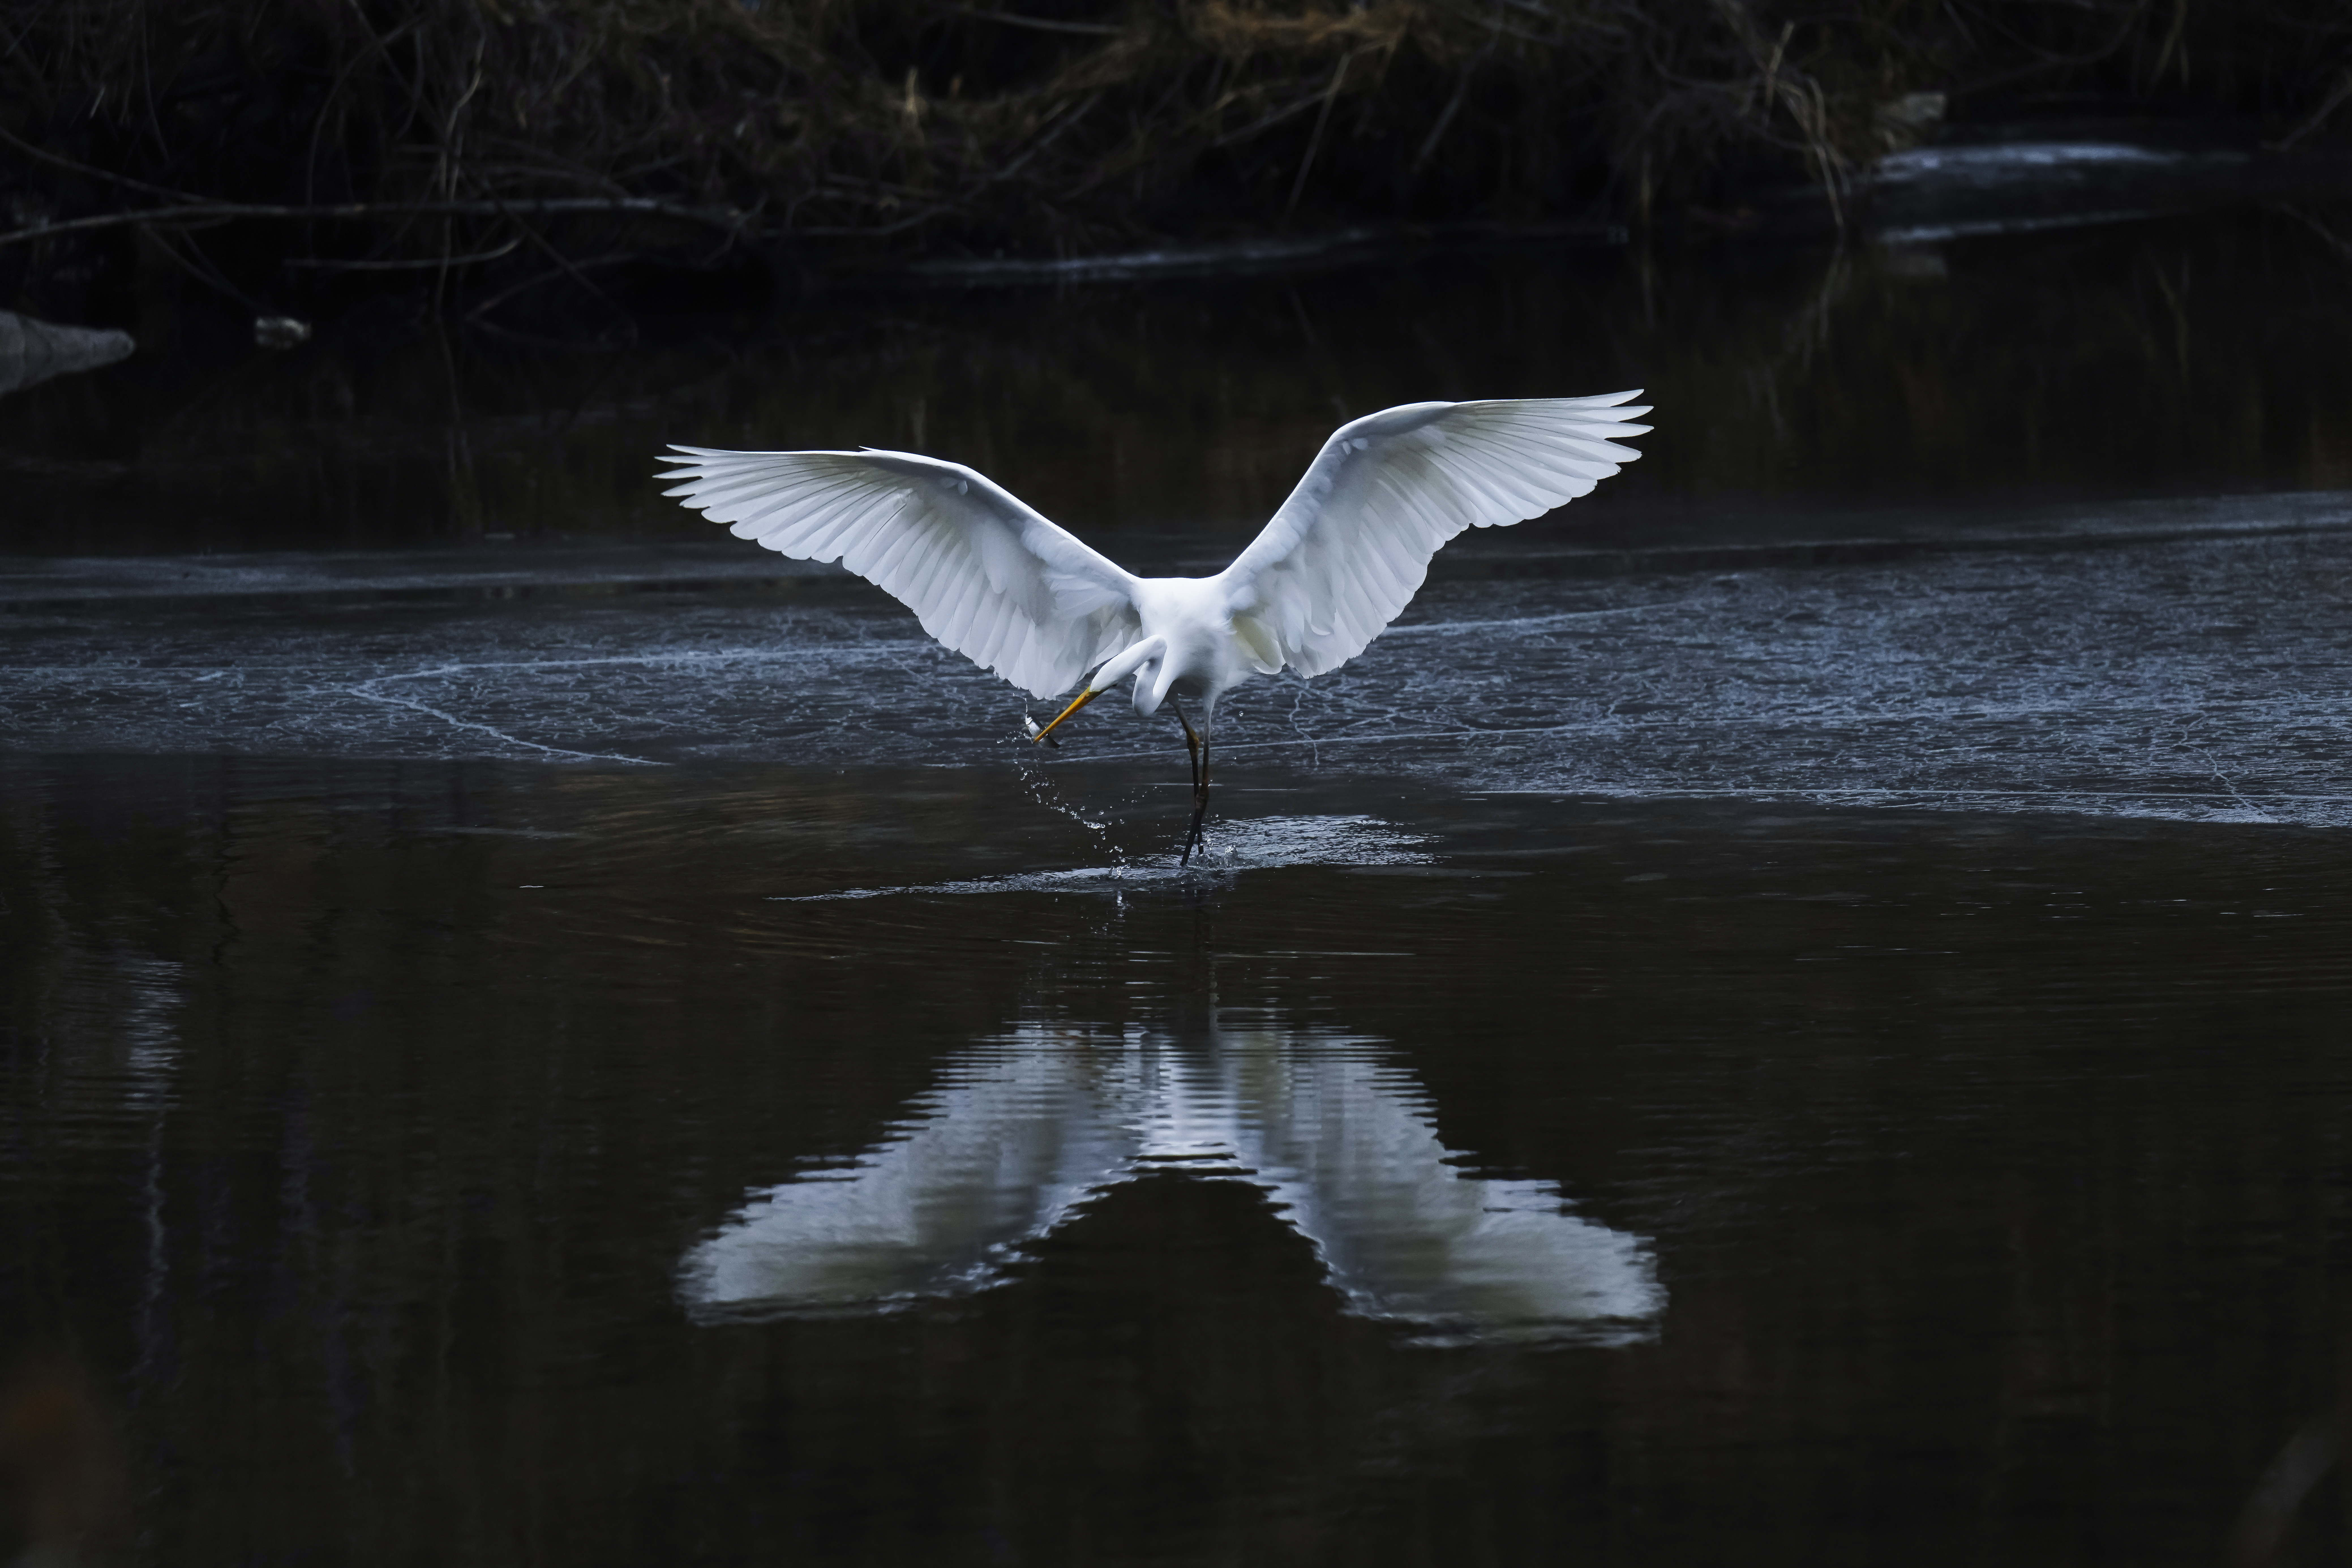
heron, food, hunting, water, bird, beak, lari, body of water, gull, waterfowl, feather, lake, egret, wing, pelecaniformes, liquid, darkness, seabird, tail, reflection, charadriiformes, european herring gull, water bird, ducks, geese and swans, wildlife, art, sky, night, shorebird, flight, wave, ciconiiformes